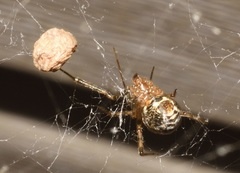
Species: Parasteatoda_tepidariorum